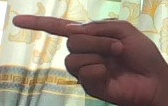
ASL sign: G